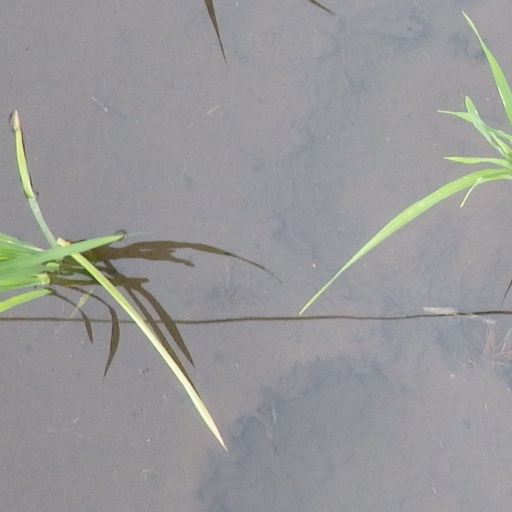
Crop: rice